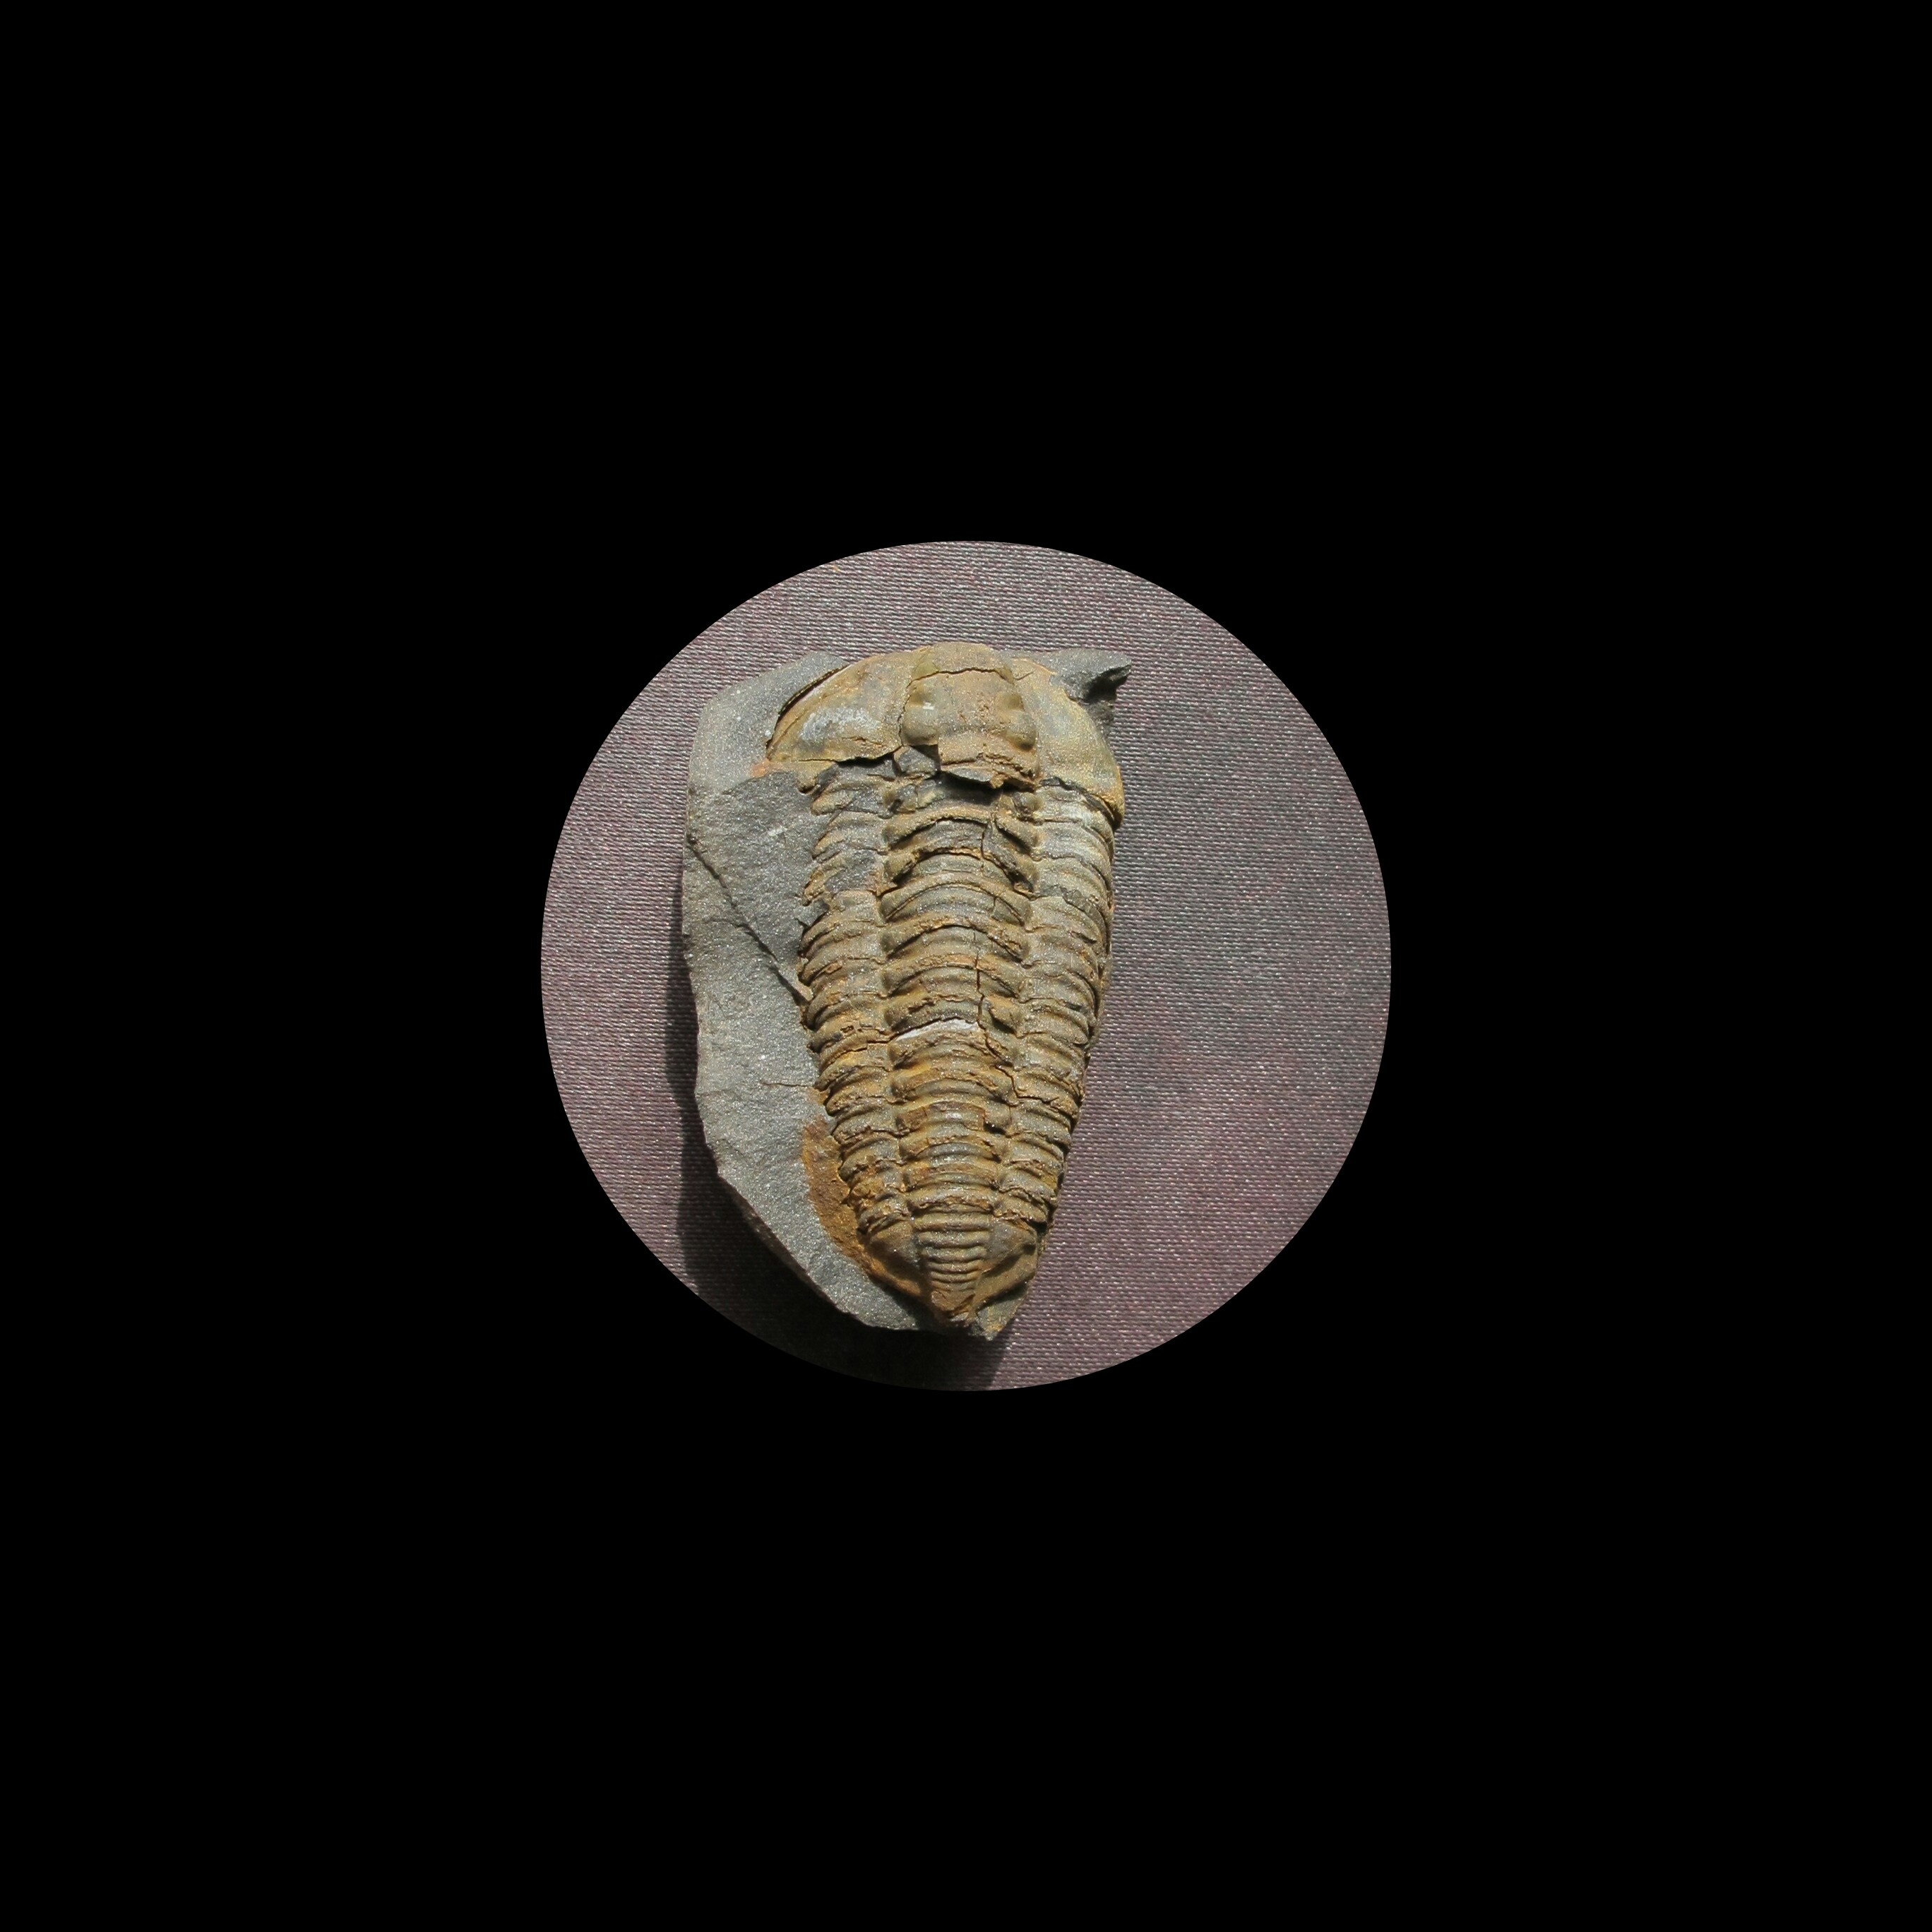
wing, insect, invertebrate, fossil, trilobite, colpocoryphe bohemica